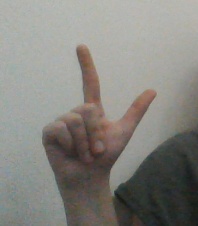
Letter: laam